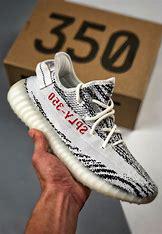
Brand: Adidas
Model: 350